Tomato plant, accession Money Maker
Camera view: tilt-top (135 deg); turntable rotation: 180 degrees
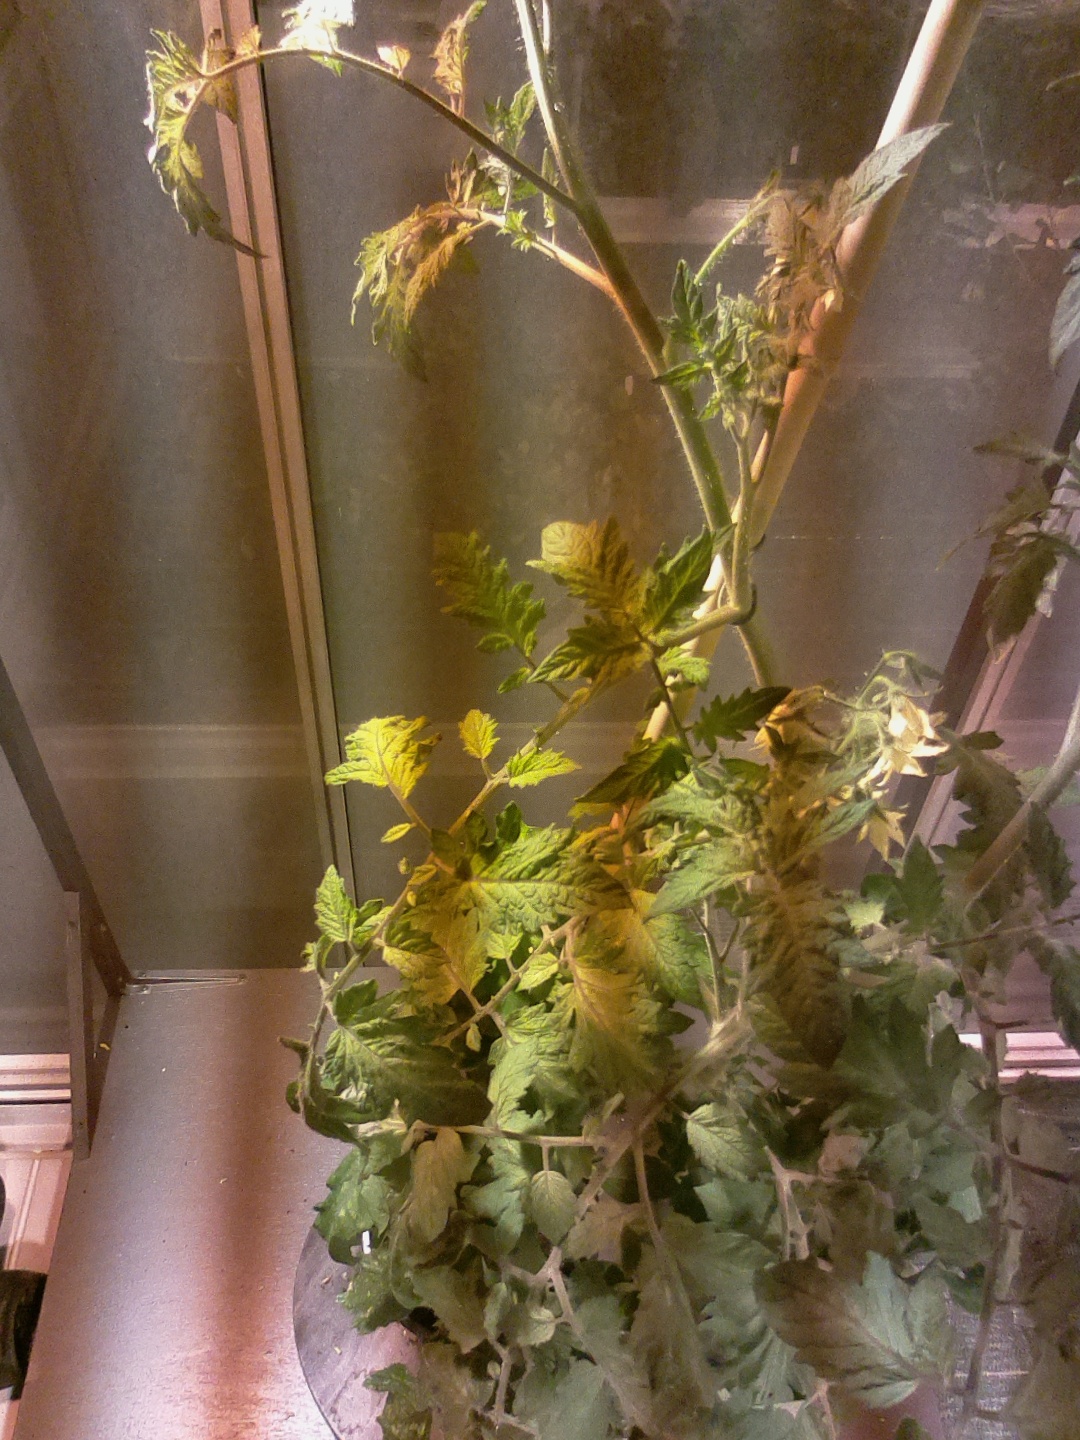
BBCH growth stage 69: End of flowering, 90%-100% of flowers open, more petals falling